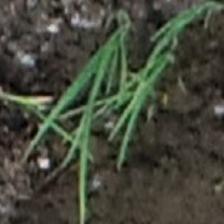
Label: clustered